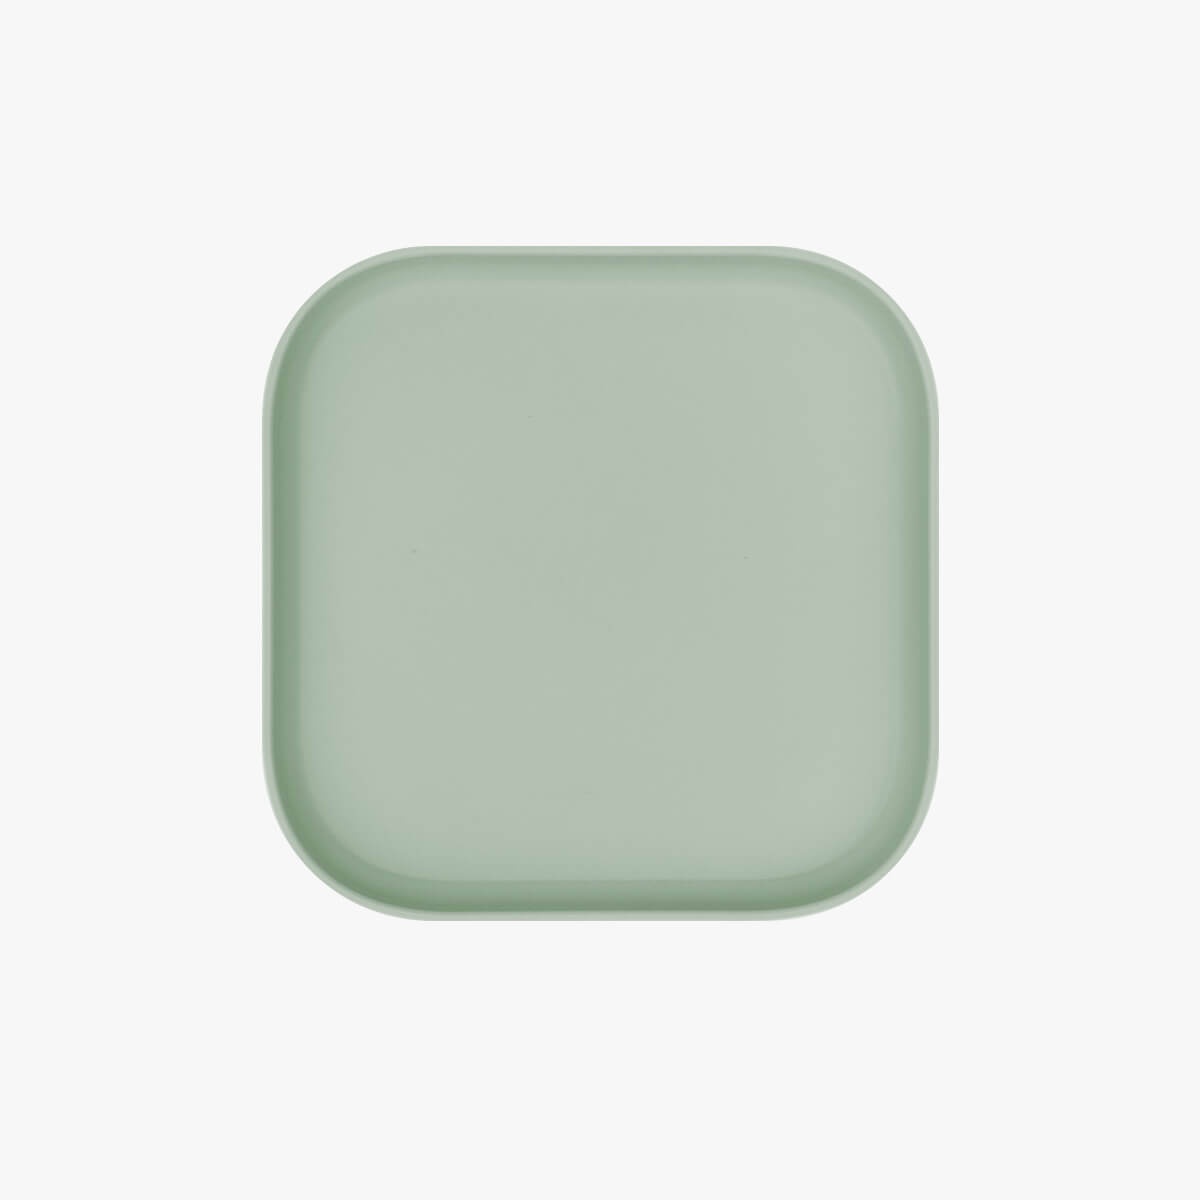
Mealtime Plates
ezpz Basics feature high-quality, stylish tableware designed for kids 5+. The Mealtime Plate (2-pack) comes with two identical square plates.
Brand: ezpz
Category: Baby & Toddler > Nursing & Feeding > Feeding Essentials > Feeding Plates